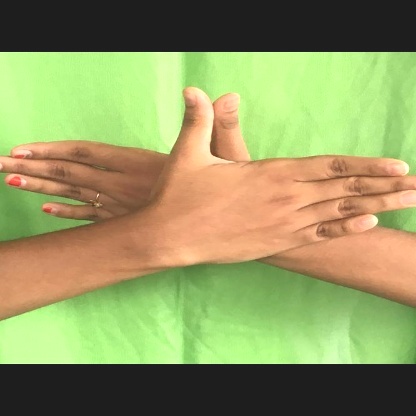
Mudra: Garuda